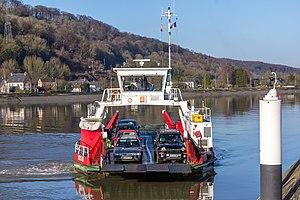
Les bacs de Seine désignent les bateaux chargés d'effectuer un service public de traversée de la Seine entre Rouen et Le Havre. Depuis des siècles, le franchissement du fleuve a toujours été d'une importance cruciale dans les relations entre les deux rives de la Basse Seine.